Paris FC

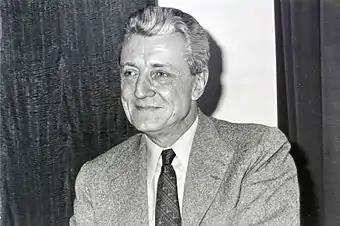
Guy Crescent, one of PFC's founding fathers.

In January 1969, the French Football Federation (FFF) initiated a plan to establish a major club in Paris, as the capital lacked a top-tier football team. To lead this effort, a dedicated committee was formed, headed by Fernand Sastre, Henri Patrelle, and Guy Crescent. A month later, the FFF launched a public campaign with the slogan "Yes to a great football club in Paris", distributing ballots through newspapers and at stadiums across the Paris region. The campaign yielded around 60,000 responses, with "Paris Football Club" (or "Football-Club de Paris") emerging as the favorite name among the public. The first general assembly of Paris FC, officially created the club, two presidents were appointed: Guy Crescent and Pierre-Étienne Guyot. Crescent, Guyot, and Patrelle soon faced significant financial hurdles in moving the project forward. Their breakthrough came after meeting Real Madrid president Santiago Bernabéu, who advised them to start a public subscription campaign to raise the necessary funds, a suggestion they would later follow.